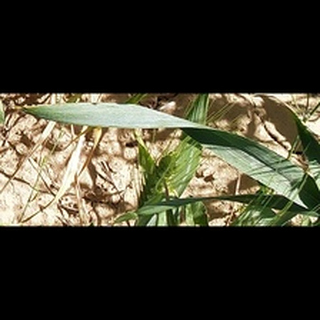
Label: healthy_wheat